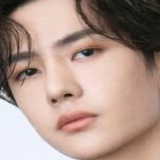
diễn viên Hoàng Hiên